Westside Community Schools

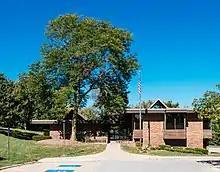
Westside Schools district office

The high school, Westside High School, has purchased about 2,000 MacBook computers in the "1:1 Initiative". Each high school student is issued one at the beginning of the year. They are used by students throughout the school year, and then returned at the end of this time. The intent of the initiative was to offer each student the same technological opportunities. Westside Middle School followed in the footsteps of the high school and bought about 1,000 computers for the 7th and 8th graders, with the same rules and constraints as the high school students. Elementary school students also have access to MacBook computers, as well as iPads.